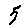
Label: 5